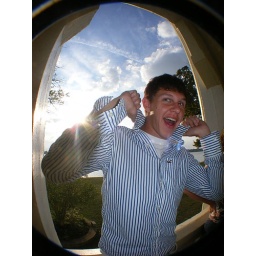
at the white rock bath house in dallas texas.